SMS Emden (1916)

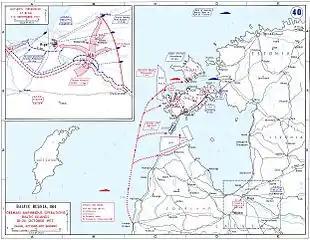
Operations of the German Navy and Army during Operation Albion

In September, was assigned to the (Special Unit) that was to carry out Operation Albion, the invasion of the islands of Dagö, Ösel and Moon that guarded the Gulf of Riga in the Baltic Sea. She joined the minelaying cruiser in Libau on 21 September as preparations for the operation began to get underway. then formed part of the escort for the invasion fleet as it sailed for the eastern Baltic on 9 October. For the initial assault on 12 October, was tasked with bombarding a Russian gun emplacement at Pamerort; Heinrich was given command of the landings there. At 06:08, opened fire on the gun battery. Her first two salvos fell short, but the third hit and disabled the telephone wires and speaking tubes, which rendered central control of the Russian guns impossible. By 07:00, the Russian guns were silenced and German troops began to go ashore unopposed. Two and a half hours later, a pair of Russian destroyers attempted to intervene, but engaged them and drove them off.